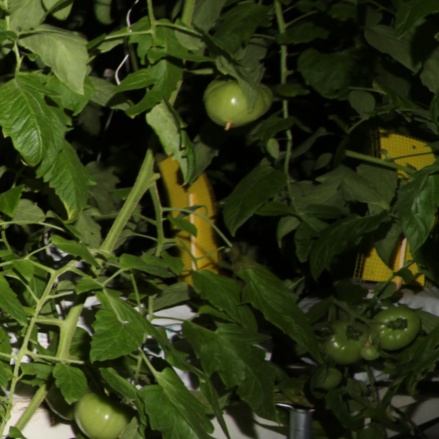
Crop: tomato